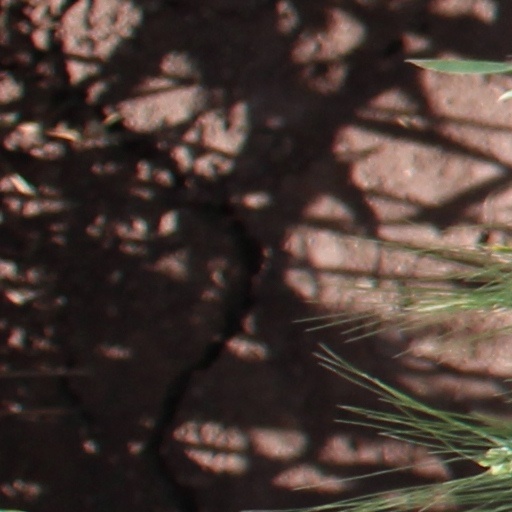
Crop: wheat